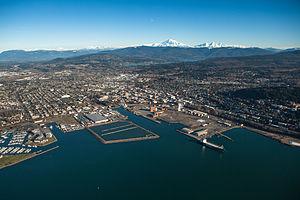
Bellingham est la plus grande ville et le siège du comté de Whatcom, dans l'État de Washington, aux États-Unis. Sa population est estimée à 85 146 résidents en 2015, ce qui en fait la treizième plus grande ville de l'État, et la sixième aire métropolitaine. Elle est située dans la baie de Bellingham, dont le nom a été utilisé pour désigner la ville. Les limites actuelles de la ville comprennent les anciennes villes de Fairhaven, Whatcom, Sehome et Bellingham.